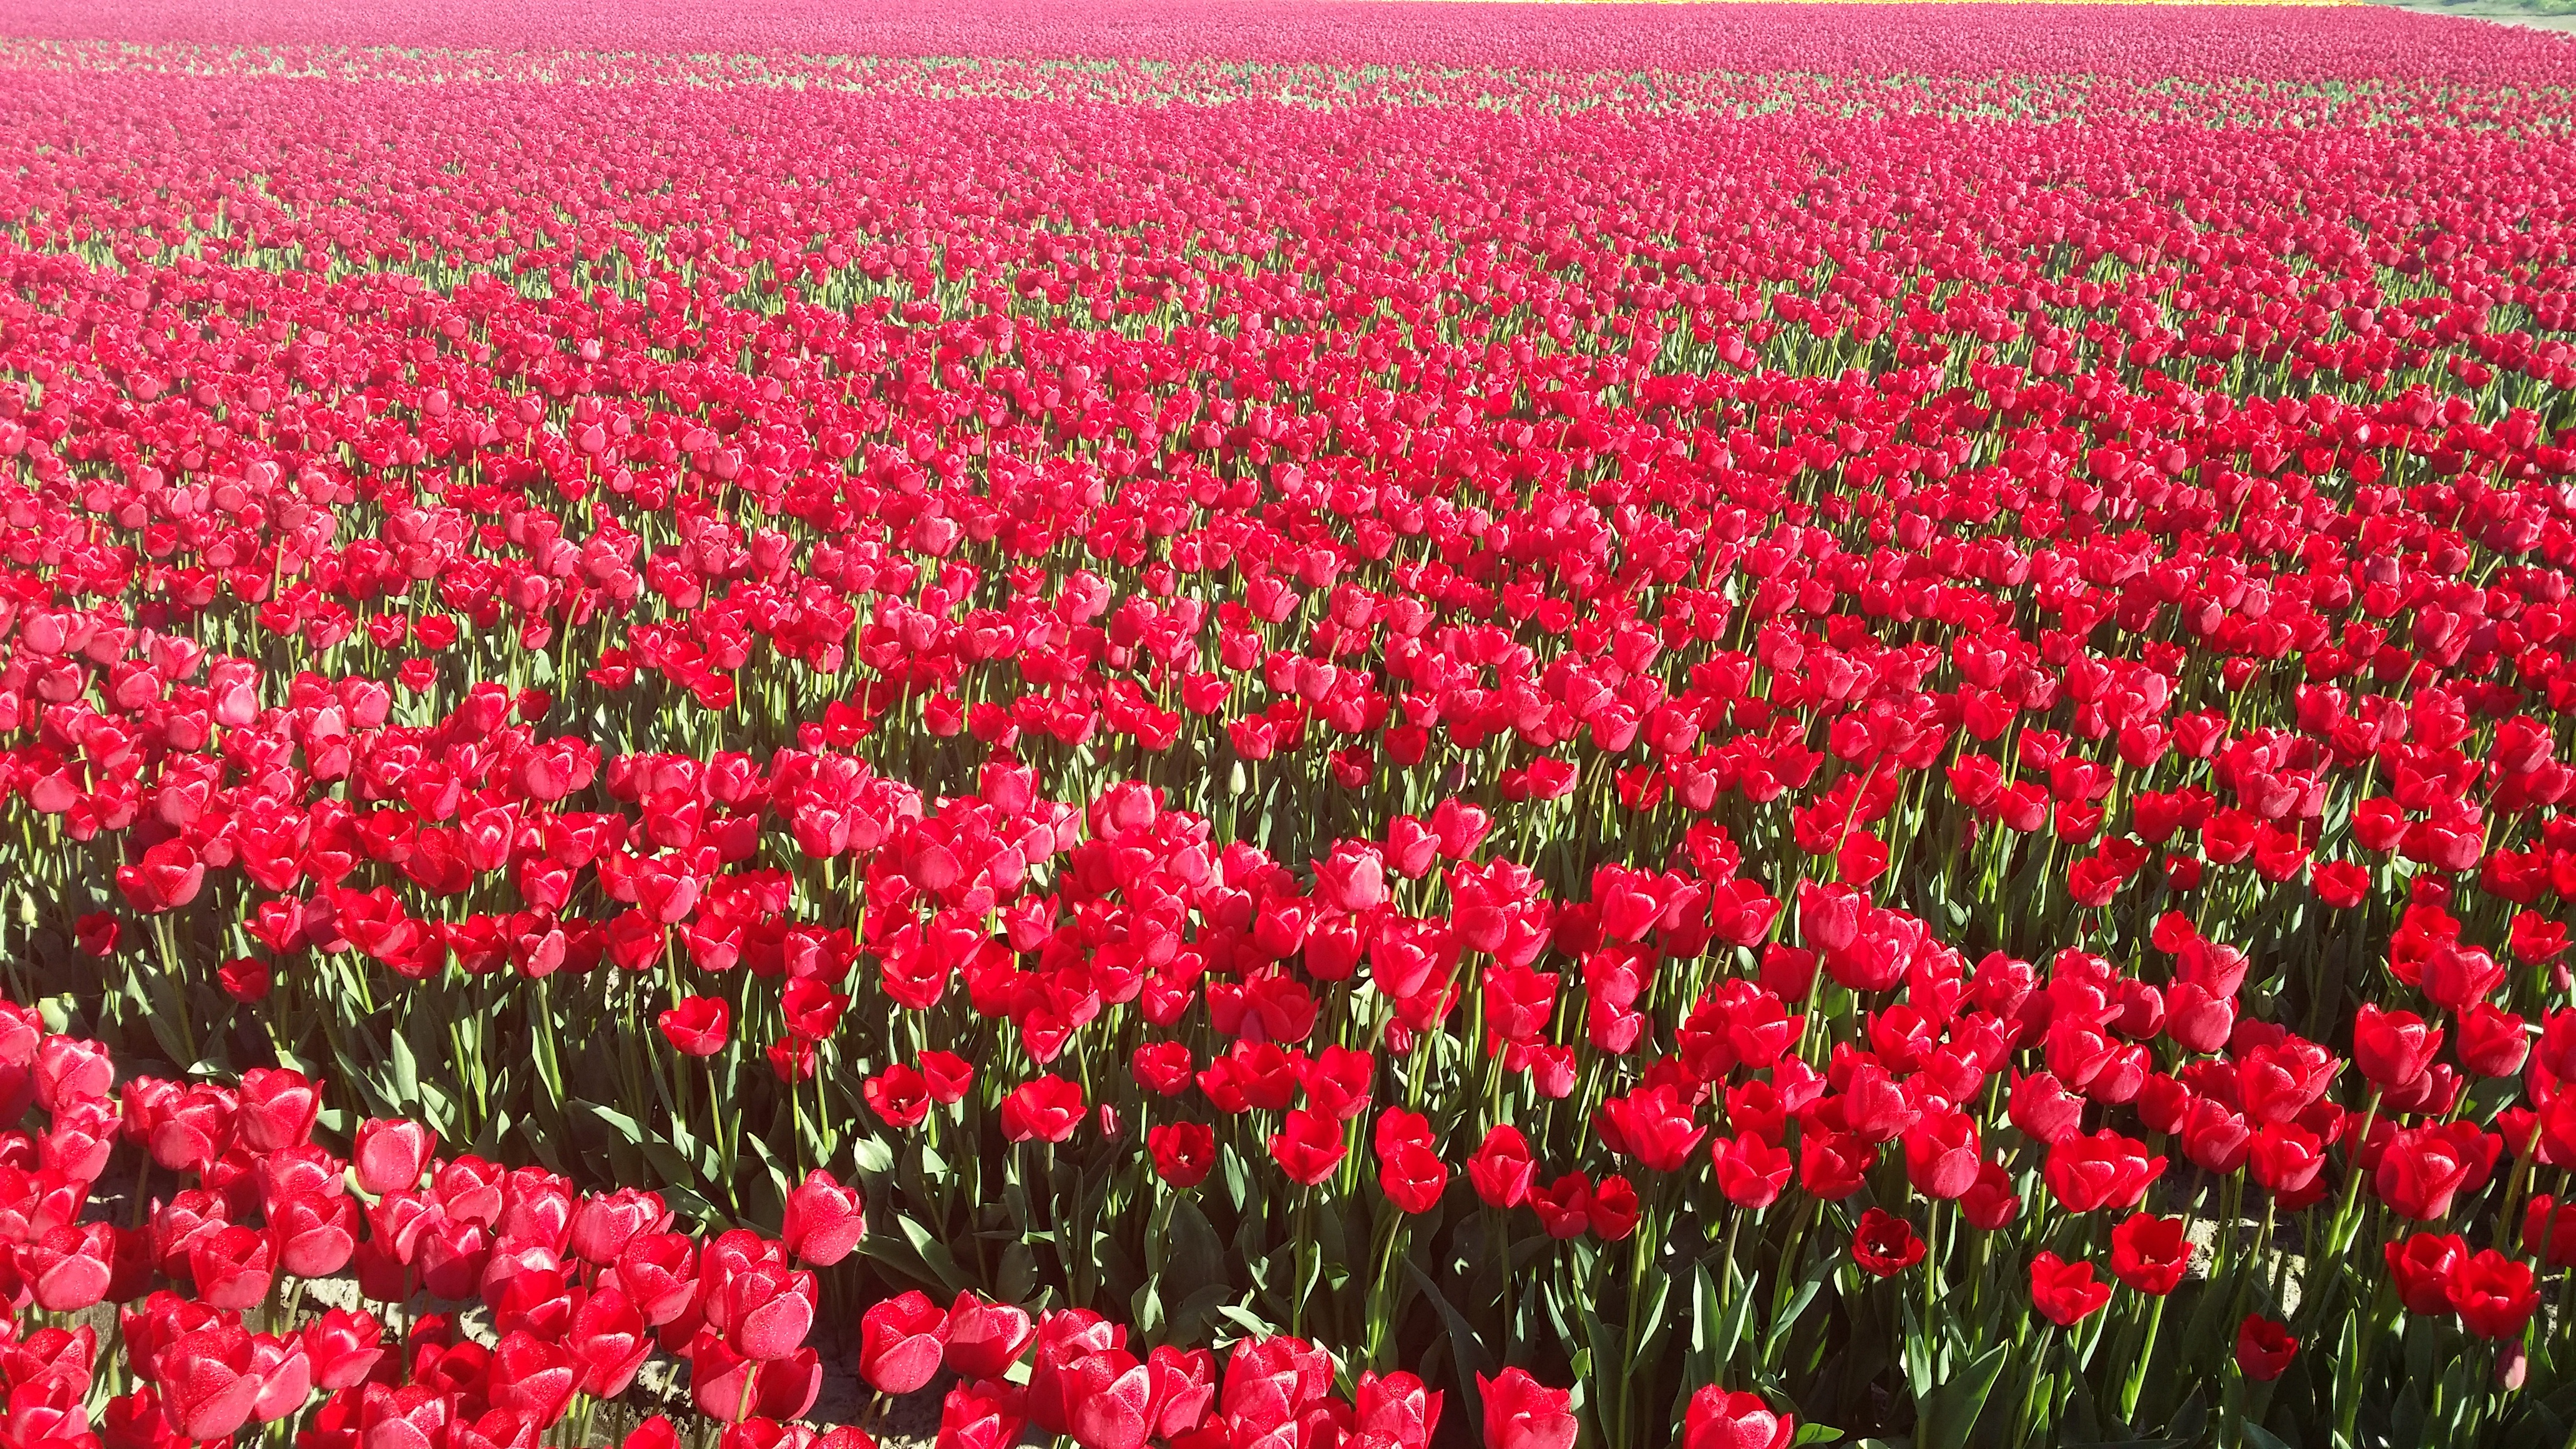
plant, field, flower, petal, tulip, red, tulips, flowering plant, lily family, red tulip, annual plant, land plant